Cesar Virata

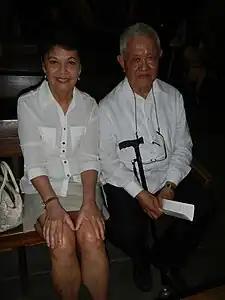
Cesar Virata and wife Phylita "Joy" Gamboa Virata at the eulogy for Onofre Corpuz, April 1, 2013.

Virata served as Prime Minister of the Philippines from 1981 to 1986 under the Interim Batasang Pambansa and the Regular Batasang Pambansa, concurrently with his position as Finance Minister.